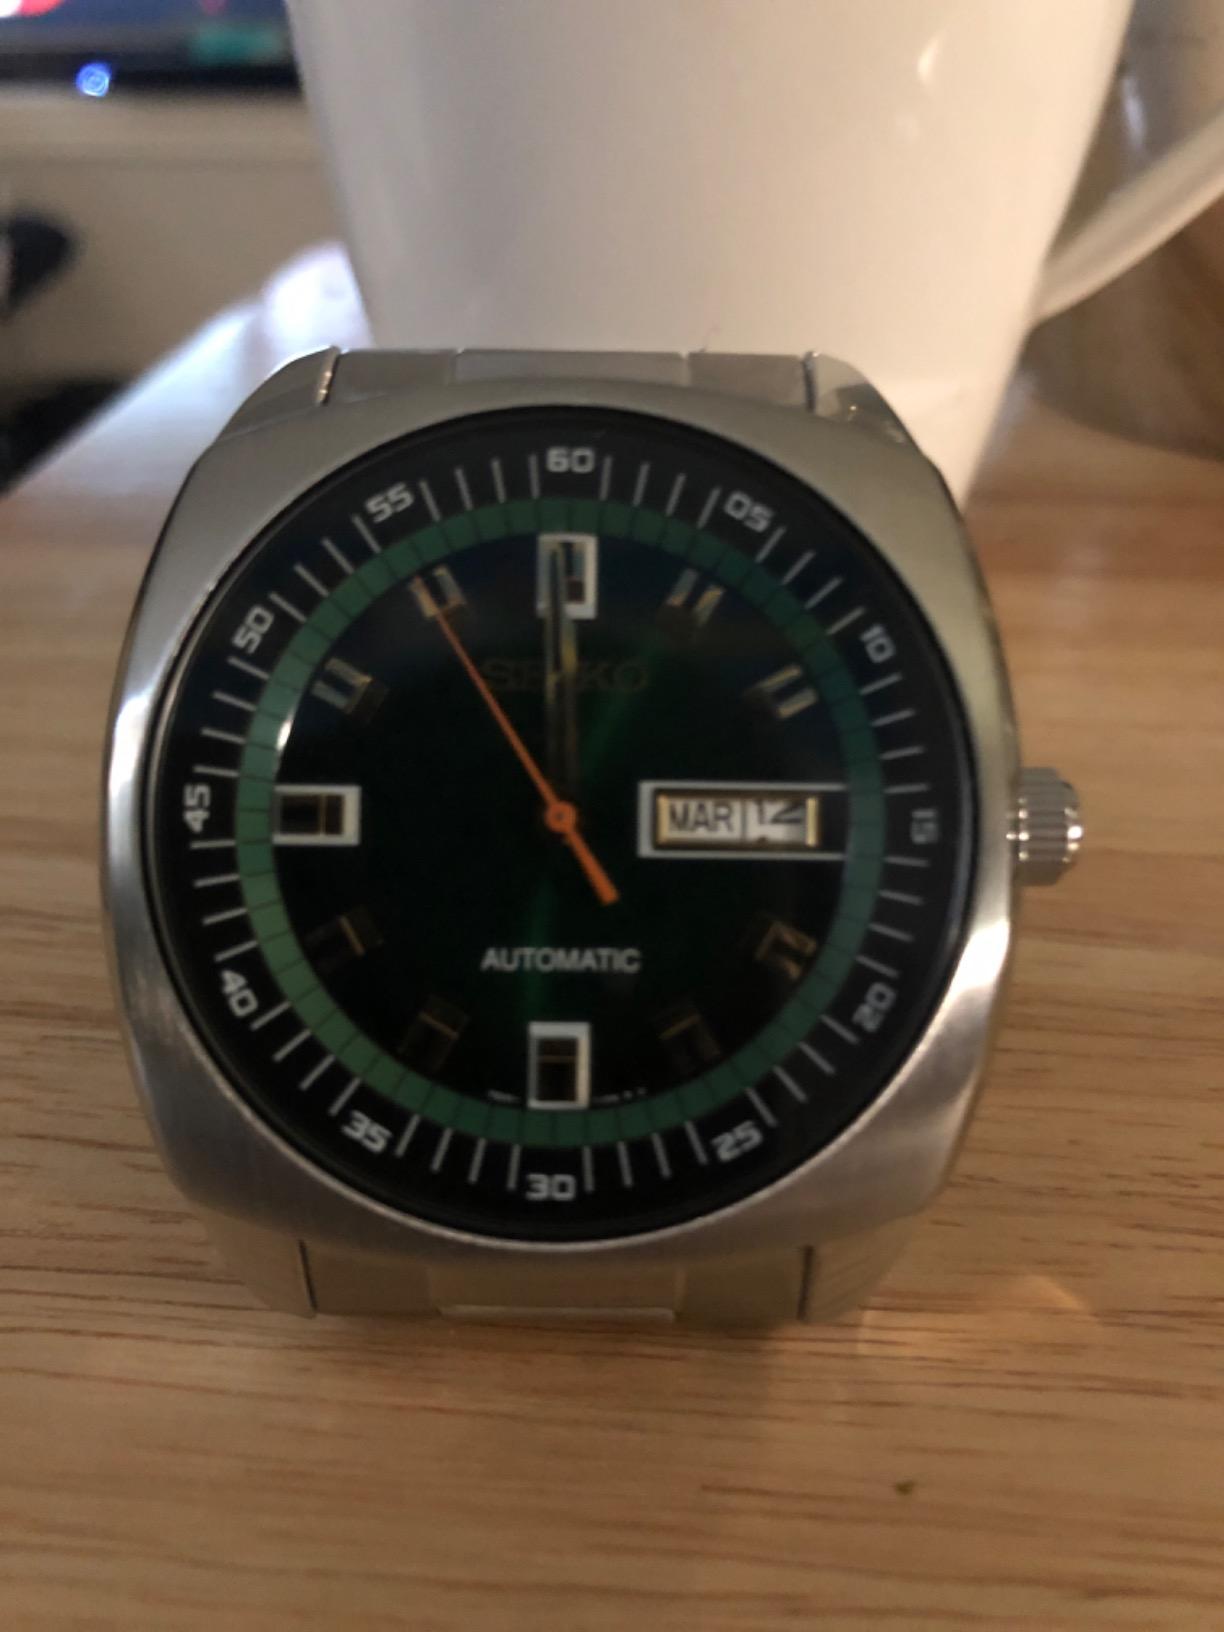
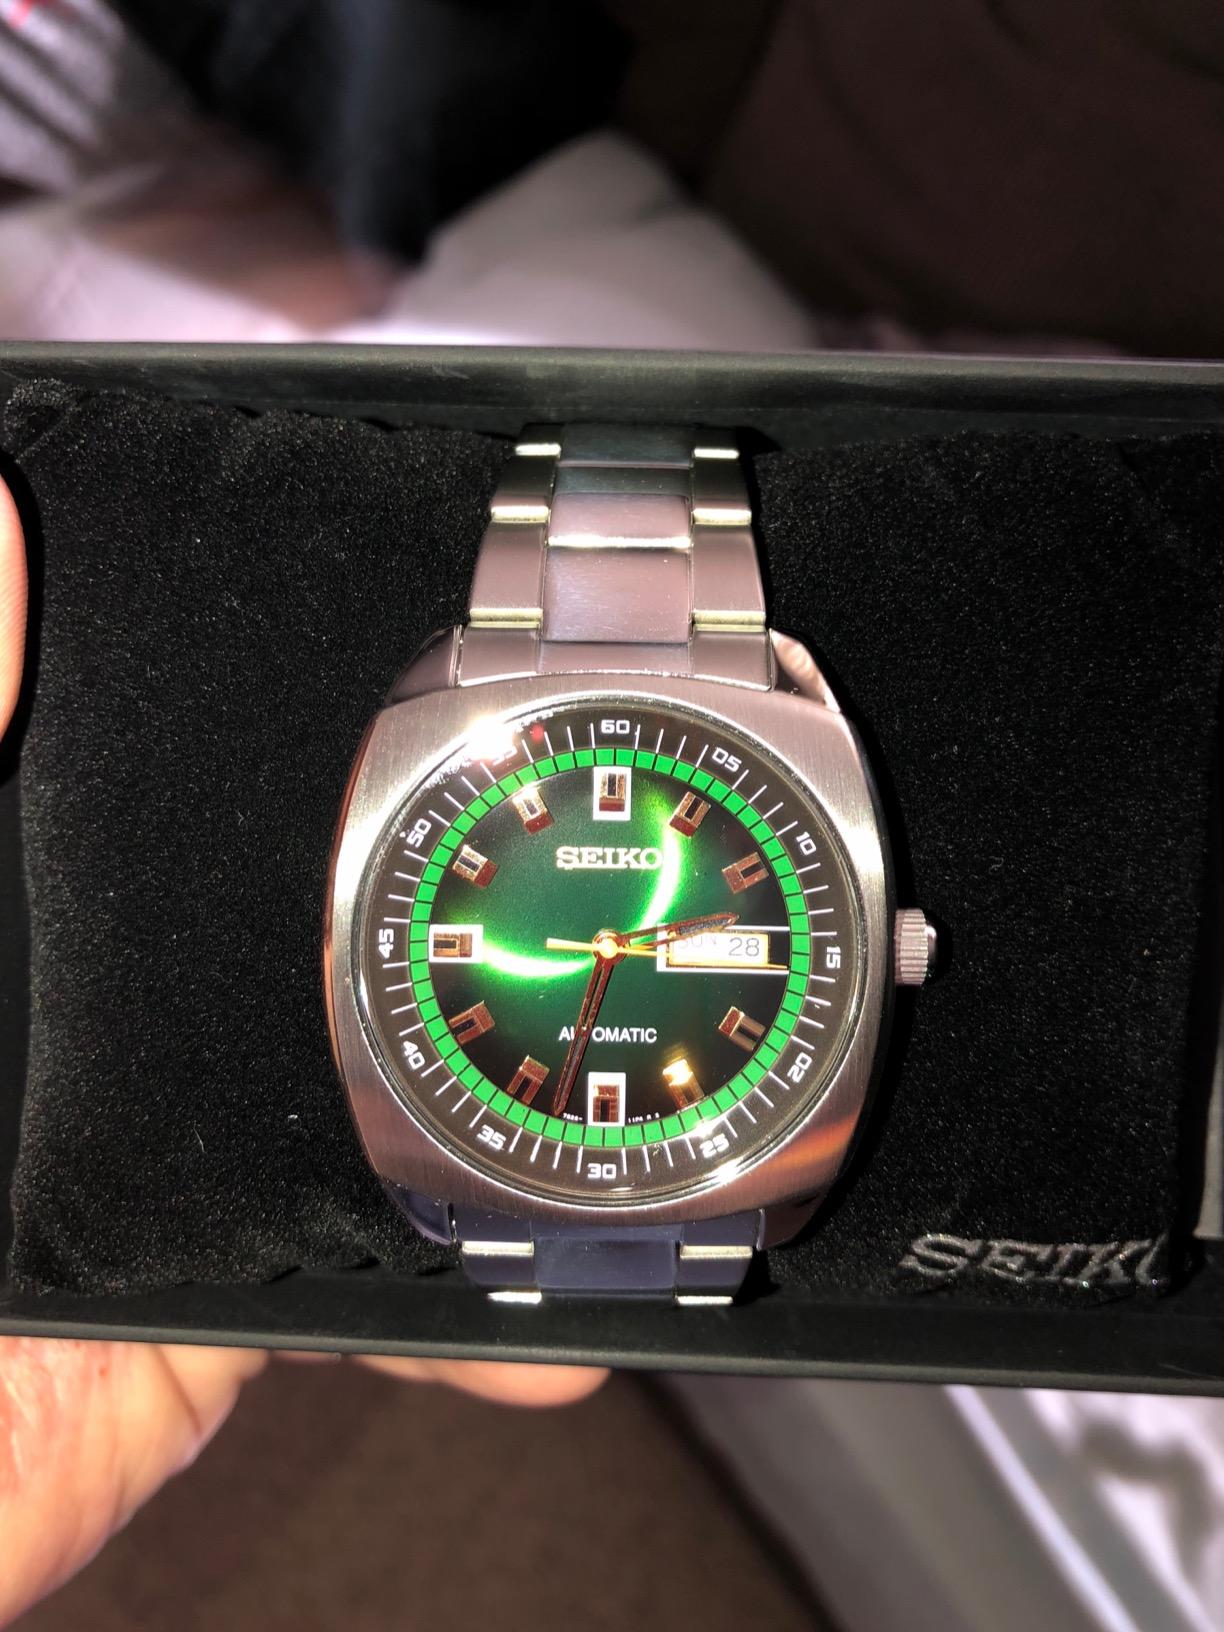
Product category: accessories_watch
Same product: yes